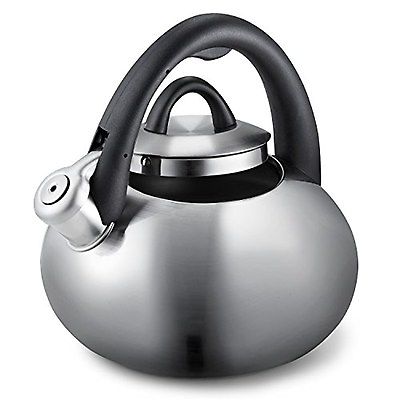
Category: kettle